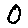
Label: 0